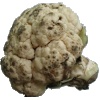
Label: cauliflower